Warnings/Promises

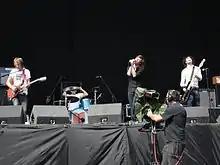
Idlewild performing at V Festival.

On 30 November 2004, "Warnings/Promises" was announce for release in early 2005. In January 2005, the band played a short tour of the UK, consisting of four acoustic shows. "Love Steals Us from Loneliness" was released as a single on 21 February 2005. Two versions were released on CD: the first with "Gone Too Long", "Don't Let Me Change", and the music video for "Love Steals Us from Loneliness" (directed by Jamie Thraves), while the second included "Hold On to Your Breath". The video is a homage to films by Jean-Luc Godard. Newton said the band struggled to persuade Parlophone to release the song as the first single; he felt it "perfectly bridges where we were with the last album and where we are now". "Warnings/Promises" was released by Parlophone on 7 March 2005; the album booklet includes a quote from Richard Brautigan. To promote the album, the band did a series of in-store acoustic performances. In April and May 2005, the band embarked on a full-band electric UK tour.